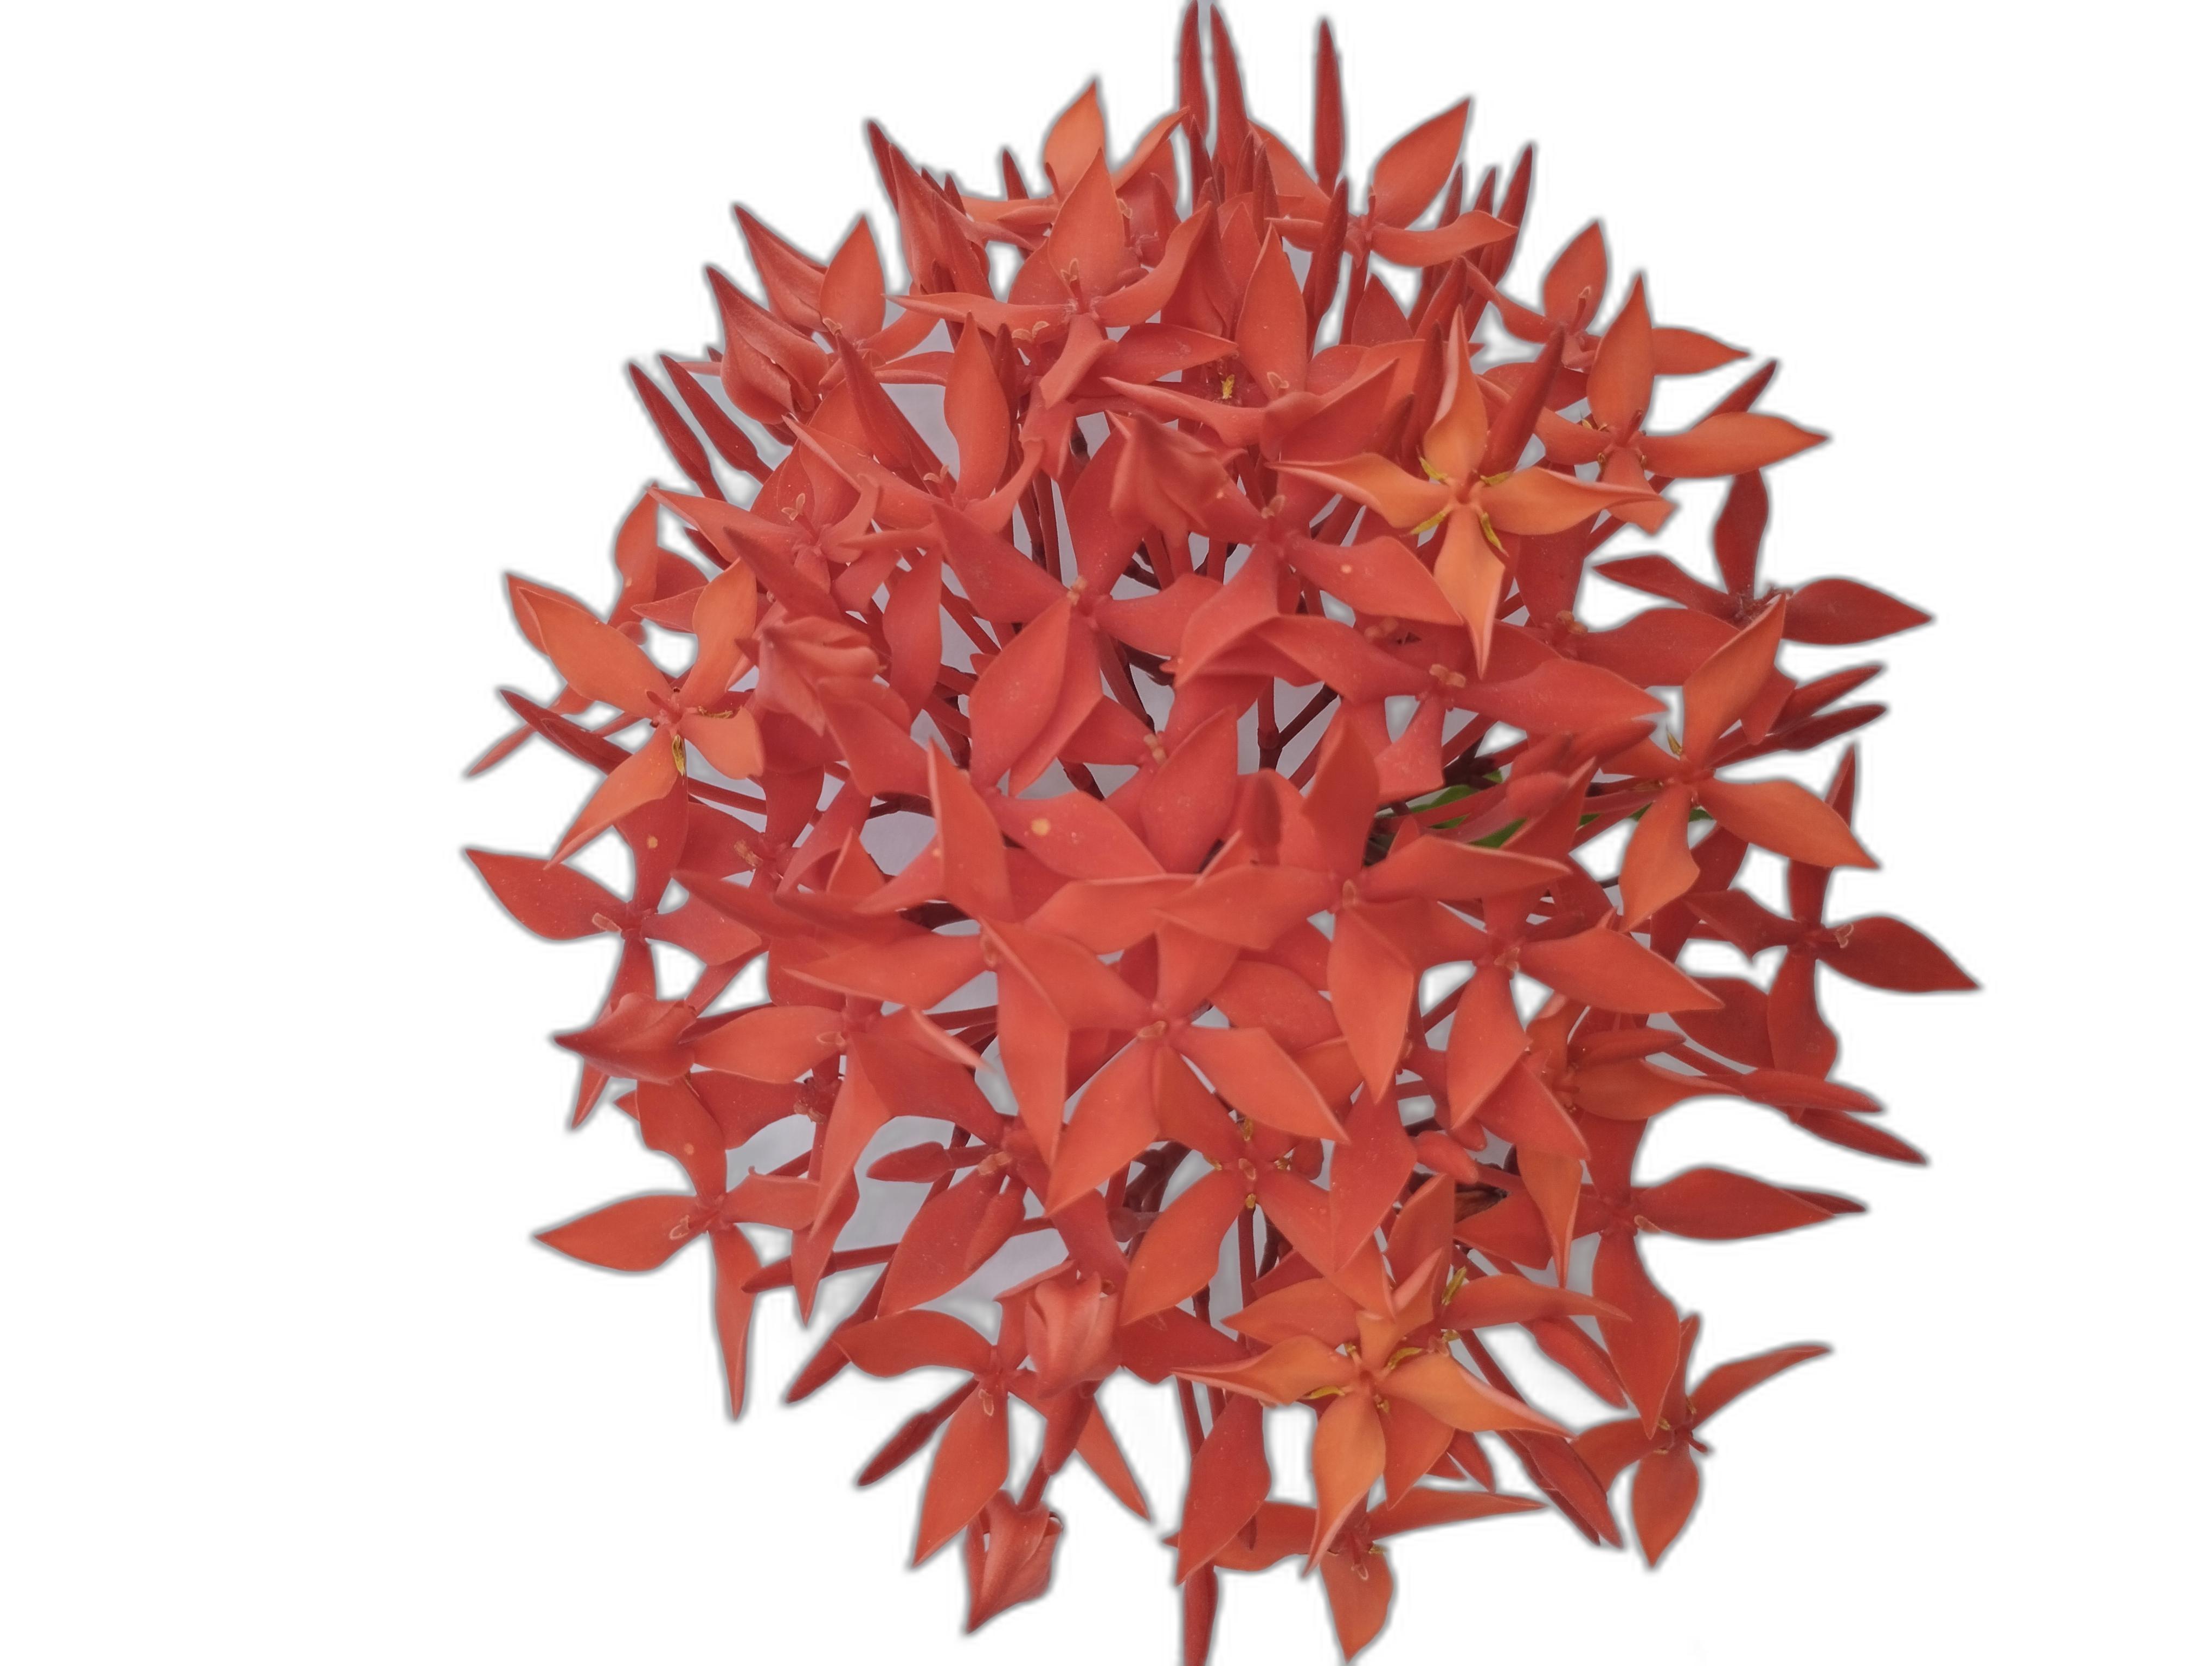
Label: Jungle geranium